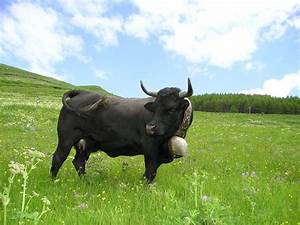
Label: mucca